Los Angeles Lakers

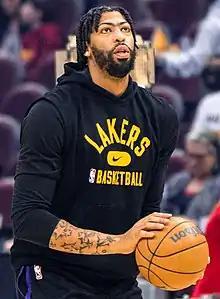
Anthony Davis in 2022

The Lakers, who had added Ron Artest (Metta World Peace) in place of Trevor Ariza in their starting lineup, finished the 2009–10 season with the best record in the Western Conference for the third straight time. On January 13, 2010, the Lakers became the first team in NBA history to win 3,000 regular-season games by defeating the Dallas Mavericks 100–95. They defeated the Oklahoma City Thunder, the Utah Jazz, and the Phoenix Suns in the Western Conference playoffs. In the finals, the Lakers played the Boston Celtics for the 12th time. They rallied back from a 3–2 disadvantage in the series and erased a 13-point deficit in the fourth quarter of the seventh game to defeat the Celtics. This series win gave them their 16th NBA title overall and 11th since they moved to Los Angeles. Bryant was named Finals MVP for the second year in a row, despite a 6–24 shooting performance in game seven.